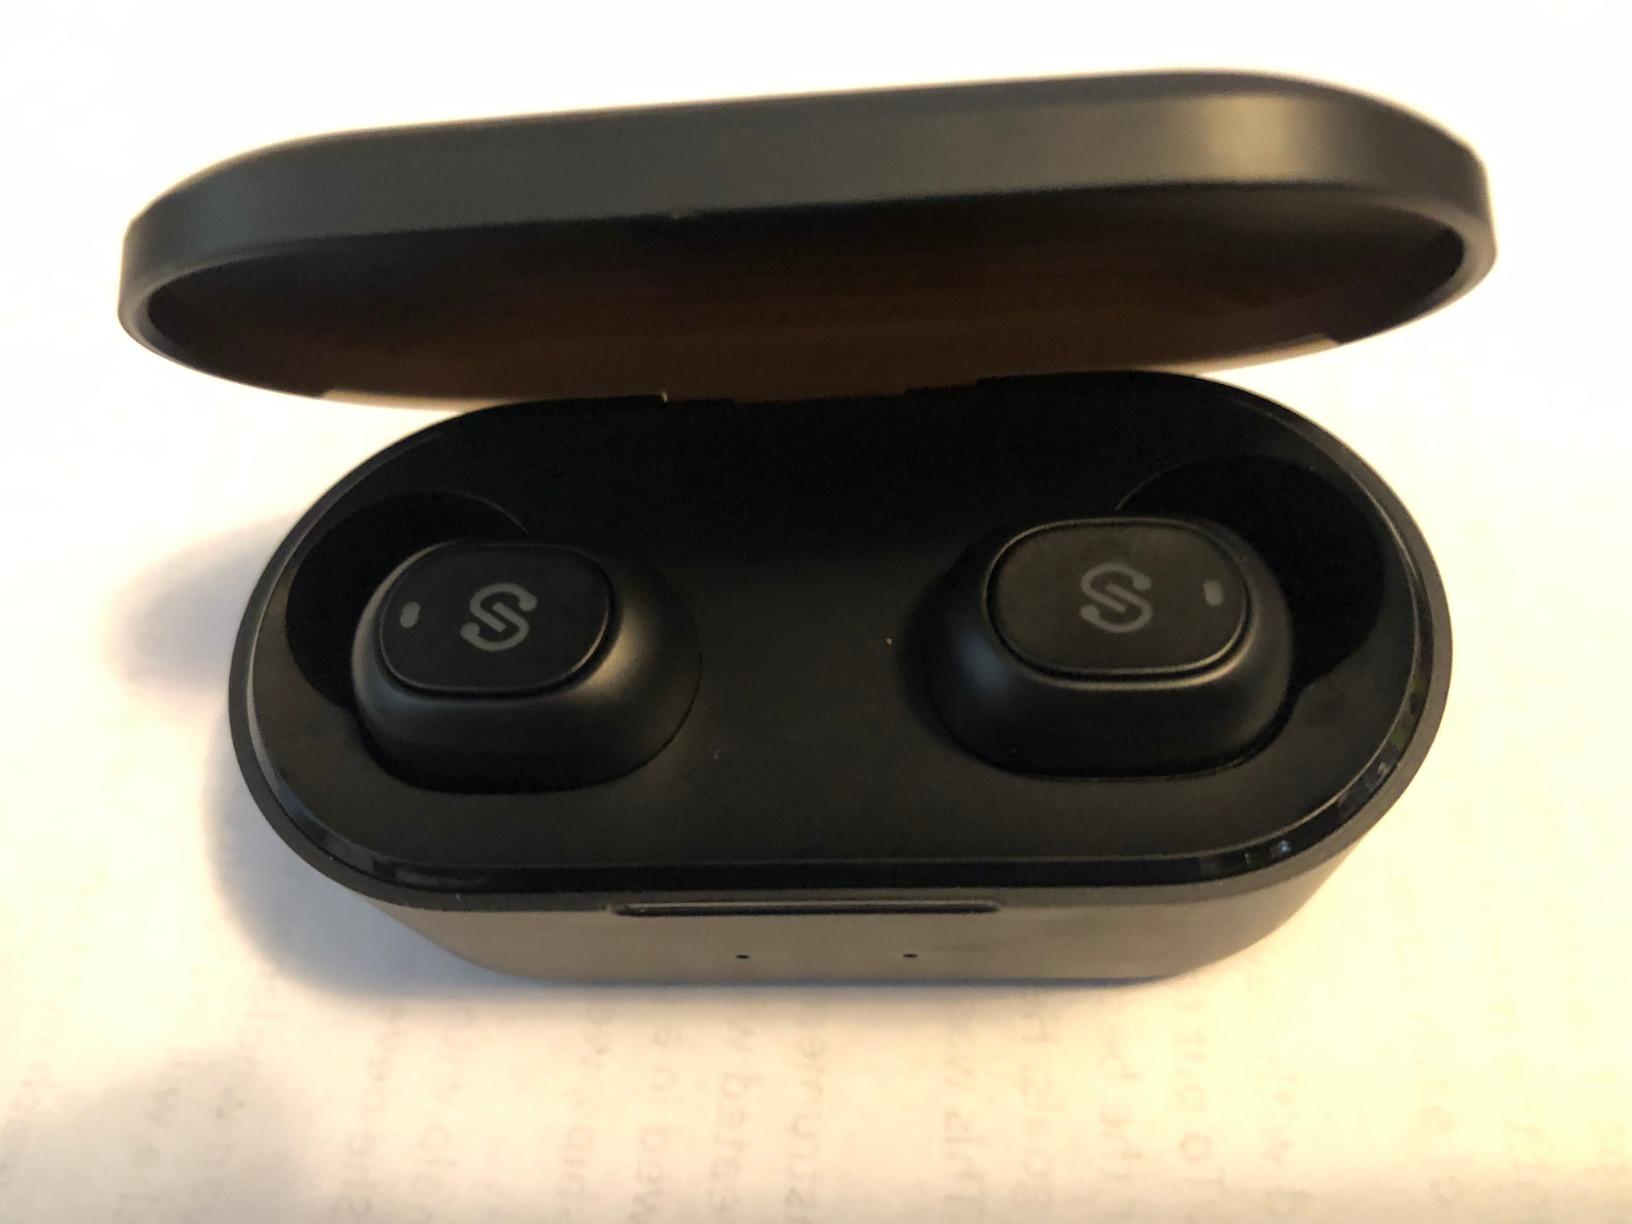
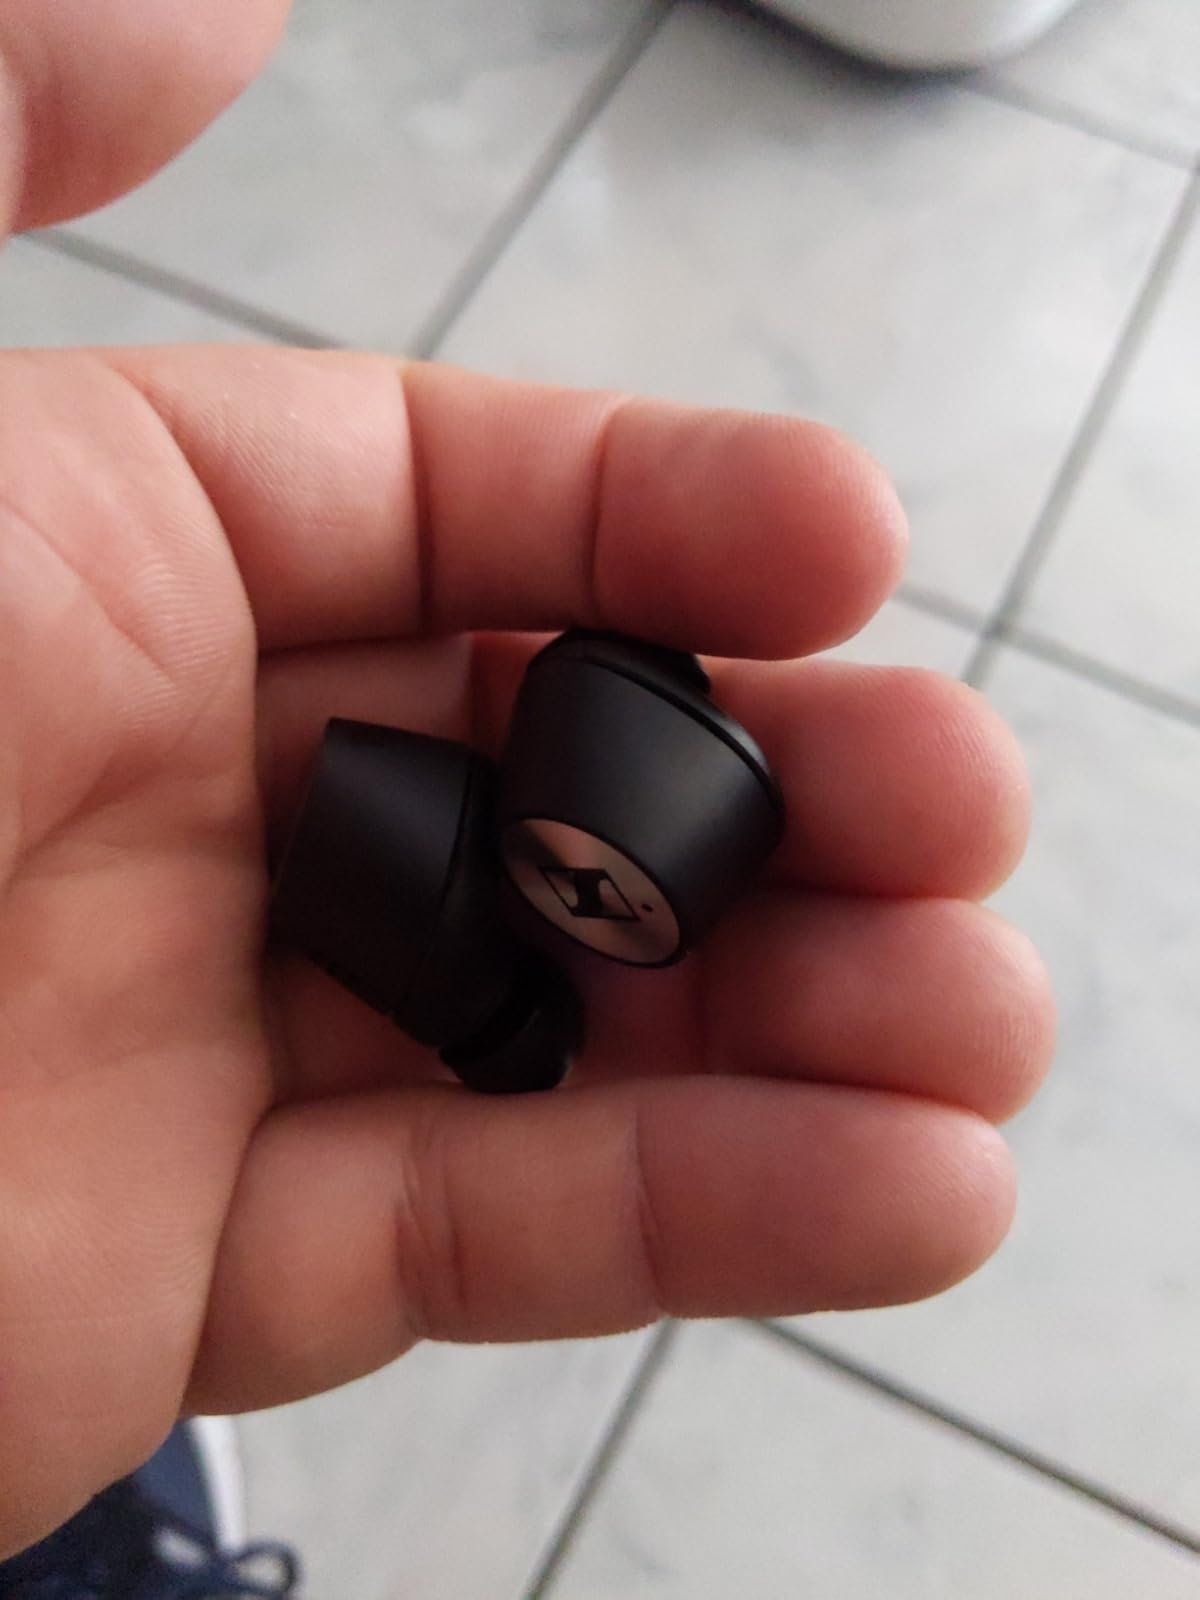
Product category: earbuds
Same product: no